A. W. Lawrence

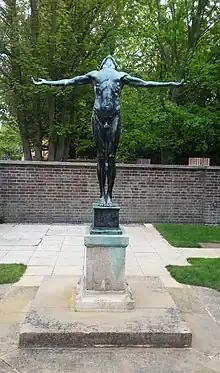
A. W. Lawrence was the model for "Youth" (1922–1923) by Kathleen Scott

Lawrence modelled for the sculptor Kathleen Scott in December 1922. The statue of "Youth" was later erected at the Scott Polar Research Institute in Cambridge.